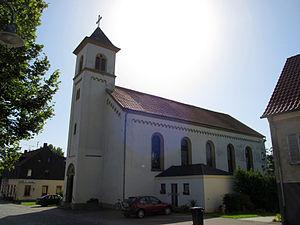
Walsheim est un écart de la commune allemande de Gersheim dans l'arrondissement de Sarre-Palatinat en Sarre.